Cowaramup Bombora

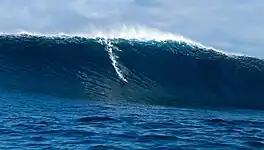
Mick Corbett surfing Cow Bombie in 2014

Cowaramup Bombora (also known as "Cowie Bombie" or simply Cow Bombie) is a big wave open-ocean surf break found on the south-west coast of Western Australia.